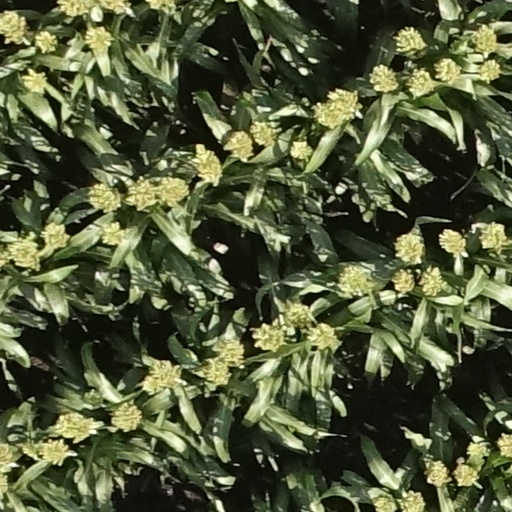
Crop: sorghum